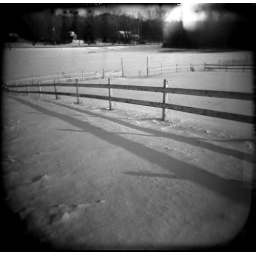
white fence in the snow